Userkaf

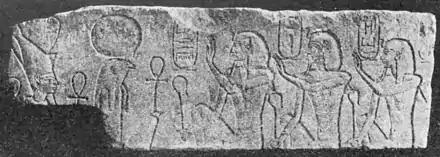
Relief from a Saqqara tomb dating to the Ramesside Period showing, from left to right, Djoser, Teti and Userkaf.

Some to the south of Userkaf's funerary enclosure, there stands a separate pyramid complex built in all likelihood for one of his queens. The pyramid, built on an east–west axis, is ruined and only a small mound of rubble can be seen today. Although no name has been identified in the pyramid proper, its owner is believed by Egyptologists including Cecil Mallaby Firth, Bernard Grdseloff, Audran Labrousse, Jean-Philippe Lauer and Tarek El-Awady to have been Neferhetepes, mother of Sahure and in all probability Userkaf's consort.